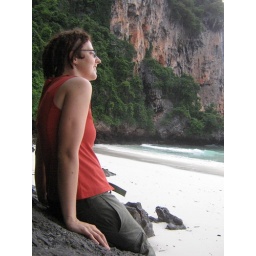
monkey beach - ko phi phi. only accessible by sea, in my case, kayak